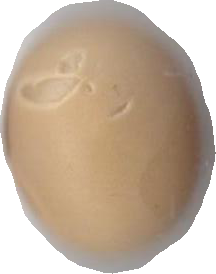
Variety: Anjasmoro